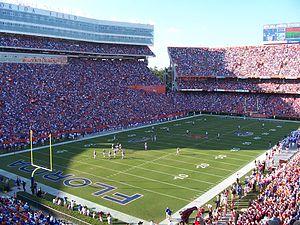
L'université de Floride est une université américaine publique fondée officiellement en 1853 et située à Gainesville en Floride. C'est un établissement land grant, c’est-à-dire bénéficiant d'un financement du gouvernement américain. À l'heure actuelle, UF est l'une des universités américaines les plus prestigieuses. Selon le Classement académique des universités mondiales elle est la numéro 53. Elle est la quatrième plus grande université des États-Unis, avec 49 693 étudiants en 2006. Elle est aussi dotée du huitième budget le plus important. C'est, en termes de classement, la seizième université publique des États-Unis et la cinquantième université des États-Unis en général.
La Floride est un État américain situé dans le sud-est des États-Unis, sur la côte dite du Golfe. Elle est bordée à l’ouest par le golfe du Mexique, au nord par l'Alabama et la Géorgie et à l’est par l’océan Atlantique. Avec plus de 21 millions d'habitants en 2019, il s'agit du troisième État le plus peuplé du pays. Avec une superficie de 170 451 km², la Floride se classe au 22ᵉ rang des États américains. Sa capitale politique est Tallahassee, mais l'agglomération la plus peuplée est Miami, qui compte plus de 6,1 millions d'habitants.
Les possibilités de pratiquer un sport en Floride sont variées : sports nautiques, sports des élites, sports extrêmes.